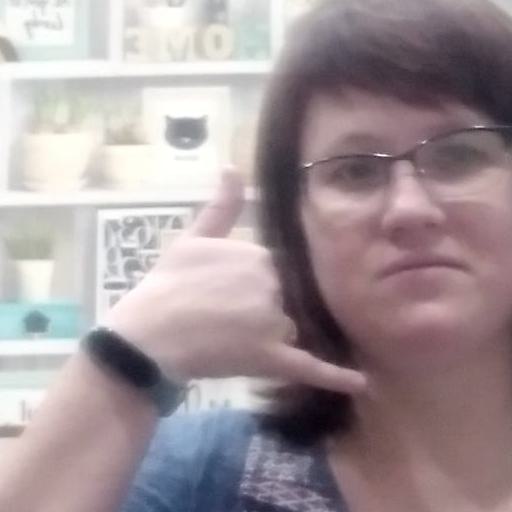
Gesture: call